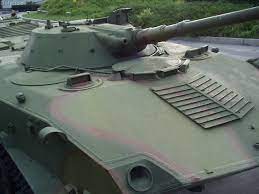
Label: BMD